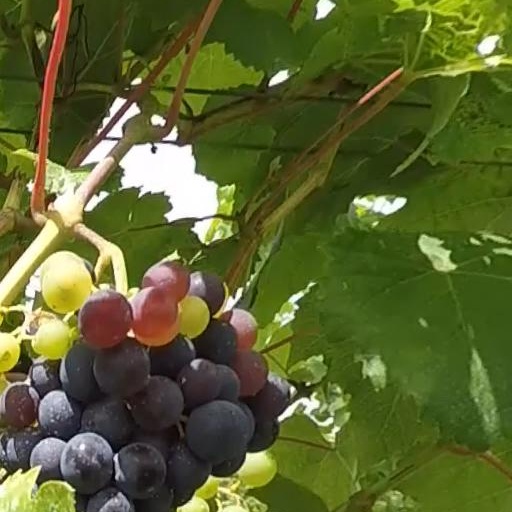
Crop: grape